2012 UEFA Champions League final

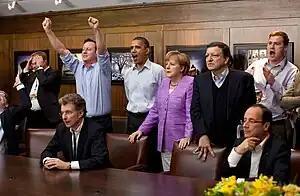
British Prime Minister David Cameron and German Chancellor Angela Merkel watching the penalty shoot-out with US President Barack Obama, French President François Hollande, European Union President José Manuel Barroso and others during the G8 summit.

Both clubs had players missing due to suspensions; Bayern were missing David Alaba, Holger Badstuber and Luiz Gustavo, while Chelsea were without Branislav Ivanović, Raul Meireles, Ramires and John Terry. Terry was suspended after being sent off in the semi-final, which automatically excludes a player from the final. The other six all received yellow cards in the semi-finals, which took them over the limit of a third yellow card of the competition, which triggers an automatic suspension from the next match. Players union FIFPro appealed to UEFA to allow the players with yellow cards to play, seeing the punishment of "missing the match of your life" as too harsh; UEFA rejected the appeal and stated the rule would not be reviewed for at least three years. Ivanović stated how he "had no idea [he] was one booking away from missing the Champions League final." UEFA confirmed that Chelsea captain Terry would be allowed to lift the trophy should Chelsea win, despite his suspension. Ryan Bertrand also got his initial first-team start as a left winger ahead of his regular left back position.